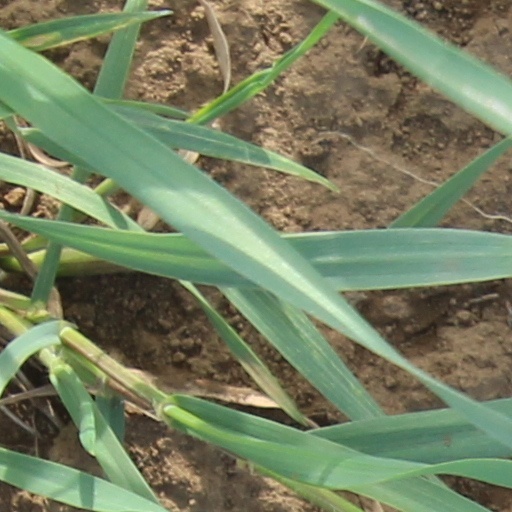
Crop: wheat